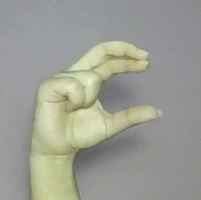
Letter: thal